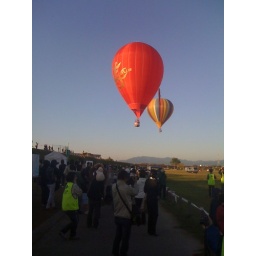
Oct. 12, 2009. Beautiful blue sky day to go &amp;quot;up, up and away&amp;quot; in a hot air balloon.